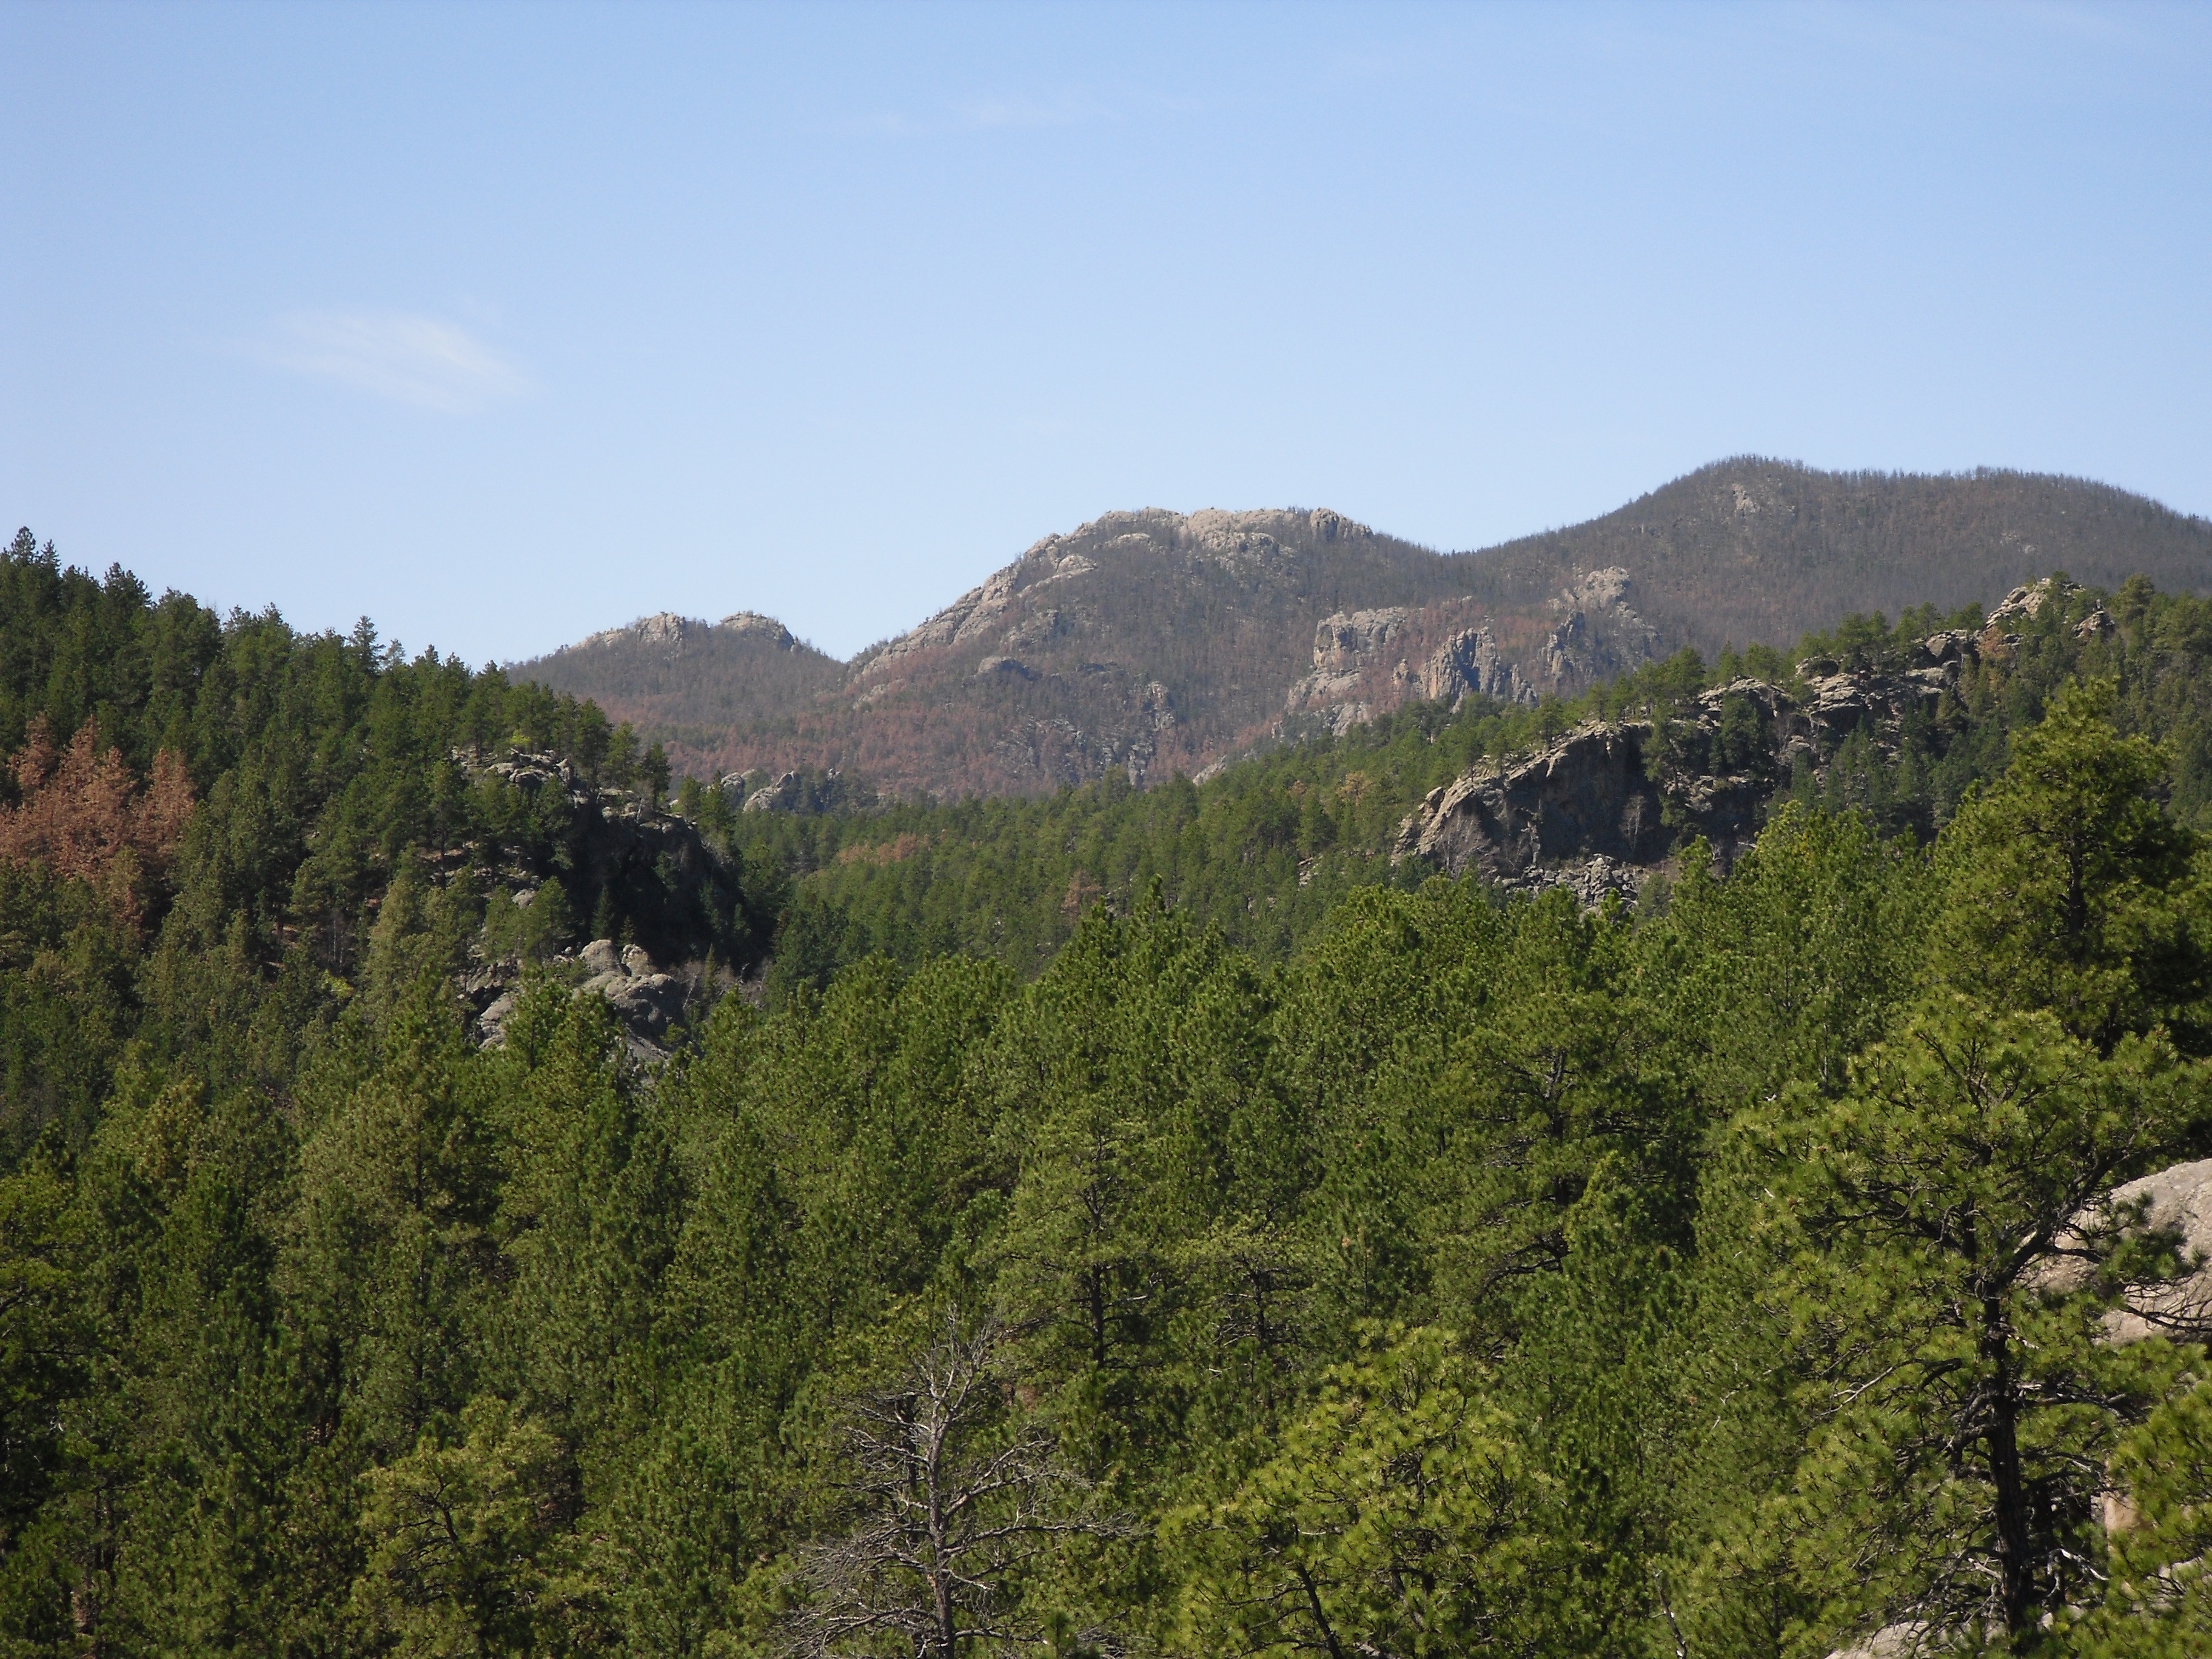
tree, forest, wilderness, walking, mountain, trail, meadow, hill, adventure, valley, mountain range, ridge, backpacking, plateau, habitat, ecosystem, south dakota, mountain pass, biome, black elk wilderness, black hills, natural environment, geographical feature, mountainous landforms, temperate broadleaf and mixed forest, temperate coniferous forest